Answer in natural language. How many ArmChairs are visible in the scene? Choose between the following options: 4, 2, 0, 3 or 1
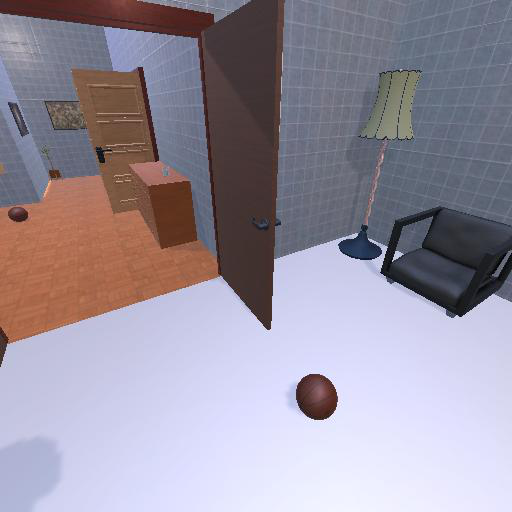
<answer>1</answer>